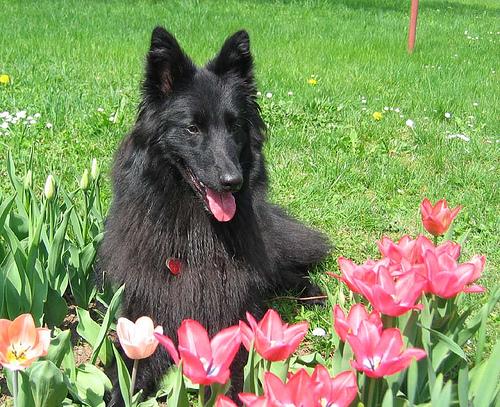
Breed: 227-n000070-groenendael